Shivapuri Nagarjun National Park

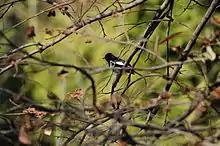
Birds in Shivapuri Nagarjun National Park

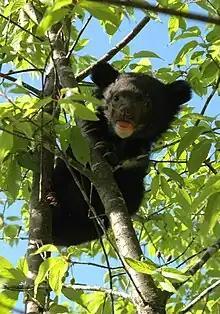
Himalayan black bear cub

Since 2002 several surveys have been carried out to determine the faunal diversity of the protected area. In a field study carried out from July 2003 to July 2004, Indian leopard, jungle cat, large Indian civet, golden jackal, Himalayan black bear, yellow-throated marten, small Indian mongoose, Himalayan goral, Indian muntjac, wild boar, rhesus monkey, Hanuman langur, Chinese pangolin, Indian crested porcupine, Royle's pika, Indian hare, orange-bellied Himalayan squirrel, fawn-colored mouse, Hodgsons's brown-toothed shrew and black rat were identified. Clouded leopard, leopard cat, masked palm civet, crab-eating mongoose, Indian pangolin, rhesus macaque and yellow-throated marten, were photographed by camera traps in 2010.